Bridget D'Oyly Carte

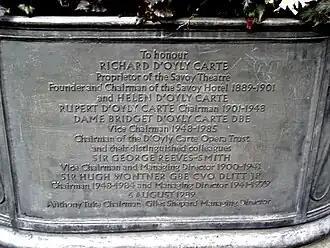
large metal plant-holder inscribed to members of the Carte family

In running the company Carte took steps to keep the productions fresh, engaging a range of artists to redesign the costumes and scenery. Her old friend Goffin, who had previously redesigned "The Yeomen of the Guard" and "Ruddigore" for Rupert D'Oyly Carte, designed a unit set in 1957 to facilitate and reduce the cost of touring. He also produced new settings and costumes for "Patience" (1957), "The Mikado" (1958 – settings only, most of the celebrated Charles Ricketts costumes being retained), "The Gondoliers" (1958), "Trial by Jury" (1959), "H.M.S. Pinafore" (1961), and "Iolanthe" (1961). She commissioned new scenery or costumes, or both, from other designers for productions of "Princess Ida" (1954), "The Gondoliers" (1962 and 1968), "The Sorcerer" (1971), "Utopia, Limited" (1975) and "Iolanthe" (1977). The theatre historian C. M. P. Taylor, records, "Bridget D'Oyly Carte oversaw all new productions of the opera company with a keen eye for detail, especially in terms of their design. She claimed that the most important function of the operas, which in later years she advertised rather as musicals, was 'to bridge the generation gap and link serious music to pop'". She was generous with her time for researchers, and contributed prefaces and longer introductory chapters to books by numerous authors.